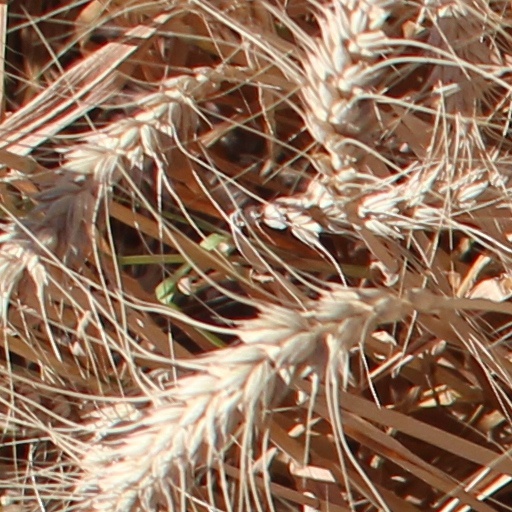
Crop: wheat